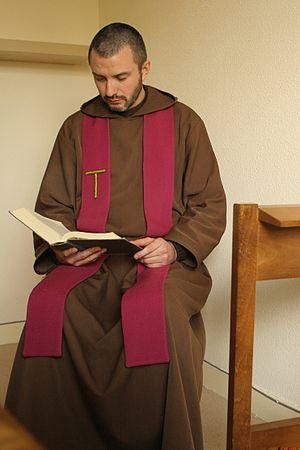
Confession par le frère Eric Bidot
Arrivés à Clermont en 1224, du vivant même de leur saint fondateur, les fils de saint François d'Assise ont été présents de manière quasiment ininterrompue en Auvergne.